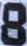
Number: 8